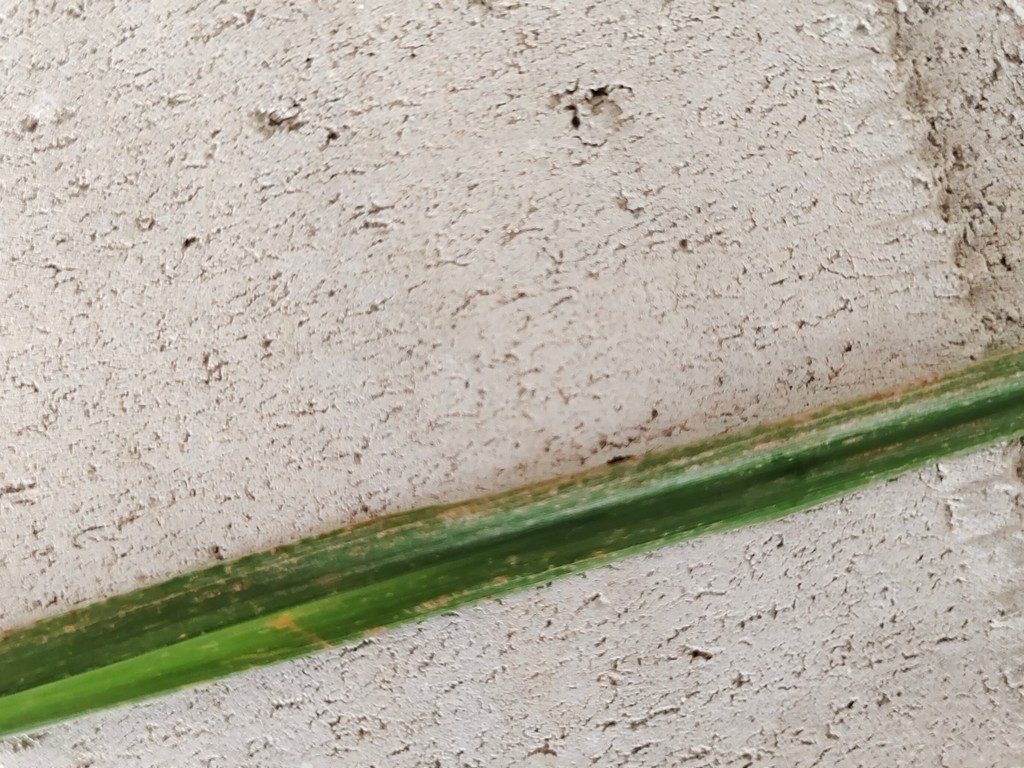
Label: Unhealthy